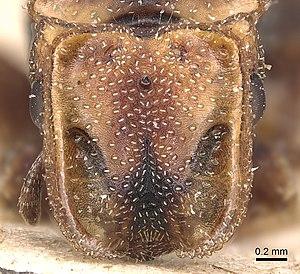
Tête de soldat C.klugi
Cephalotes klugi est une espèce de fourmis arboricoles du genre Cephalotes.